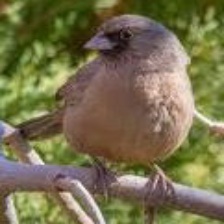
Species: ALBERTS TOWHEE
Scientific name: PIPILO ABERTI